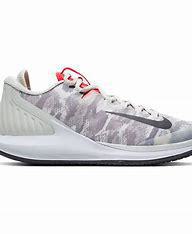
Brand: Nike
Model: Court Air Zoom Zero